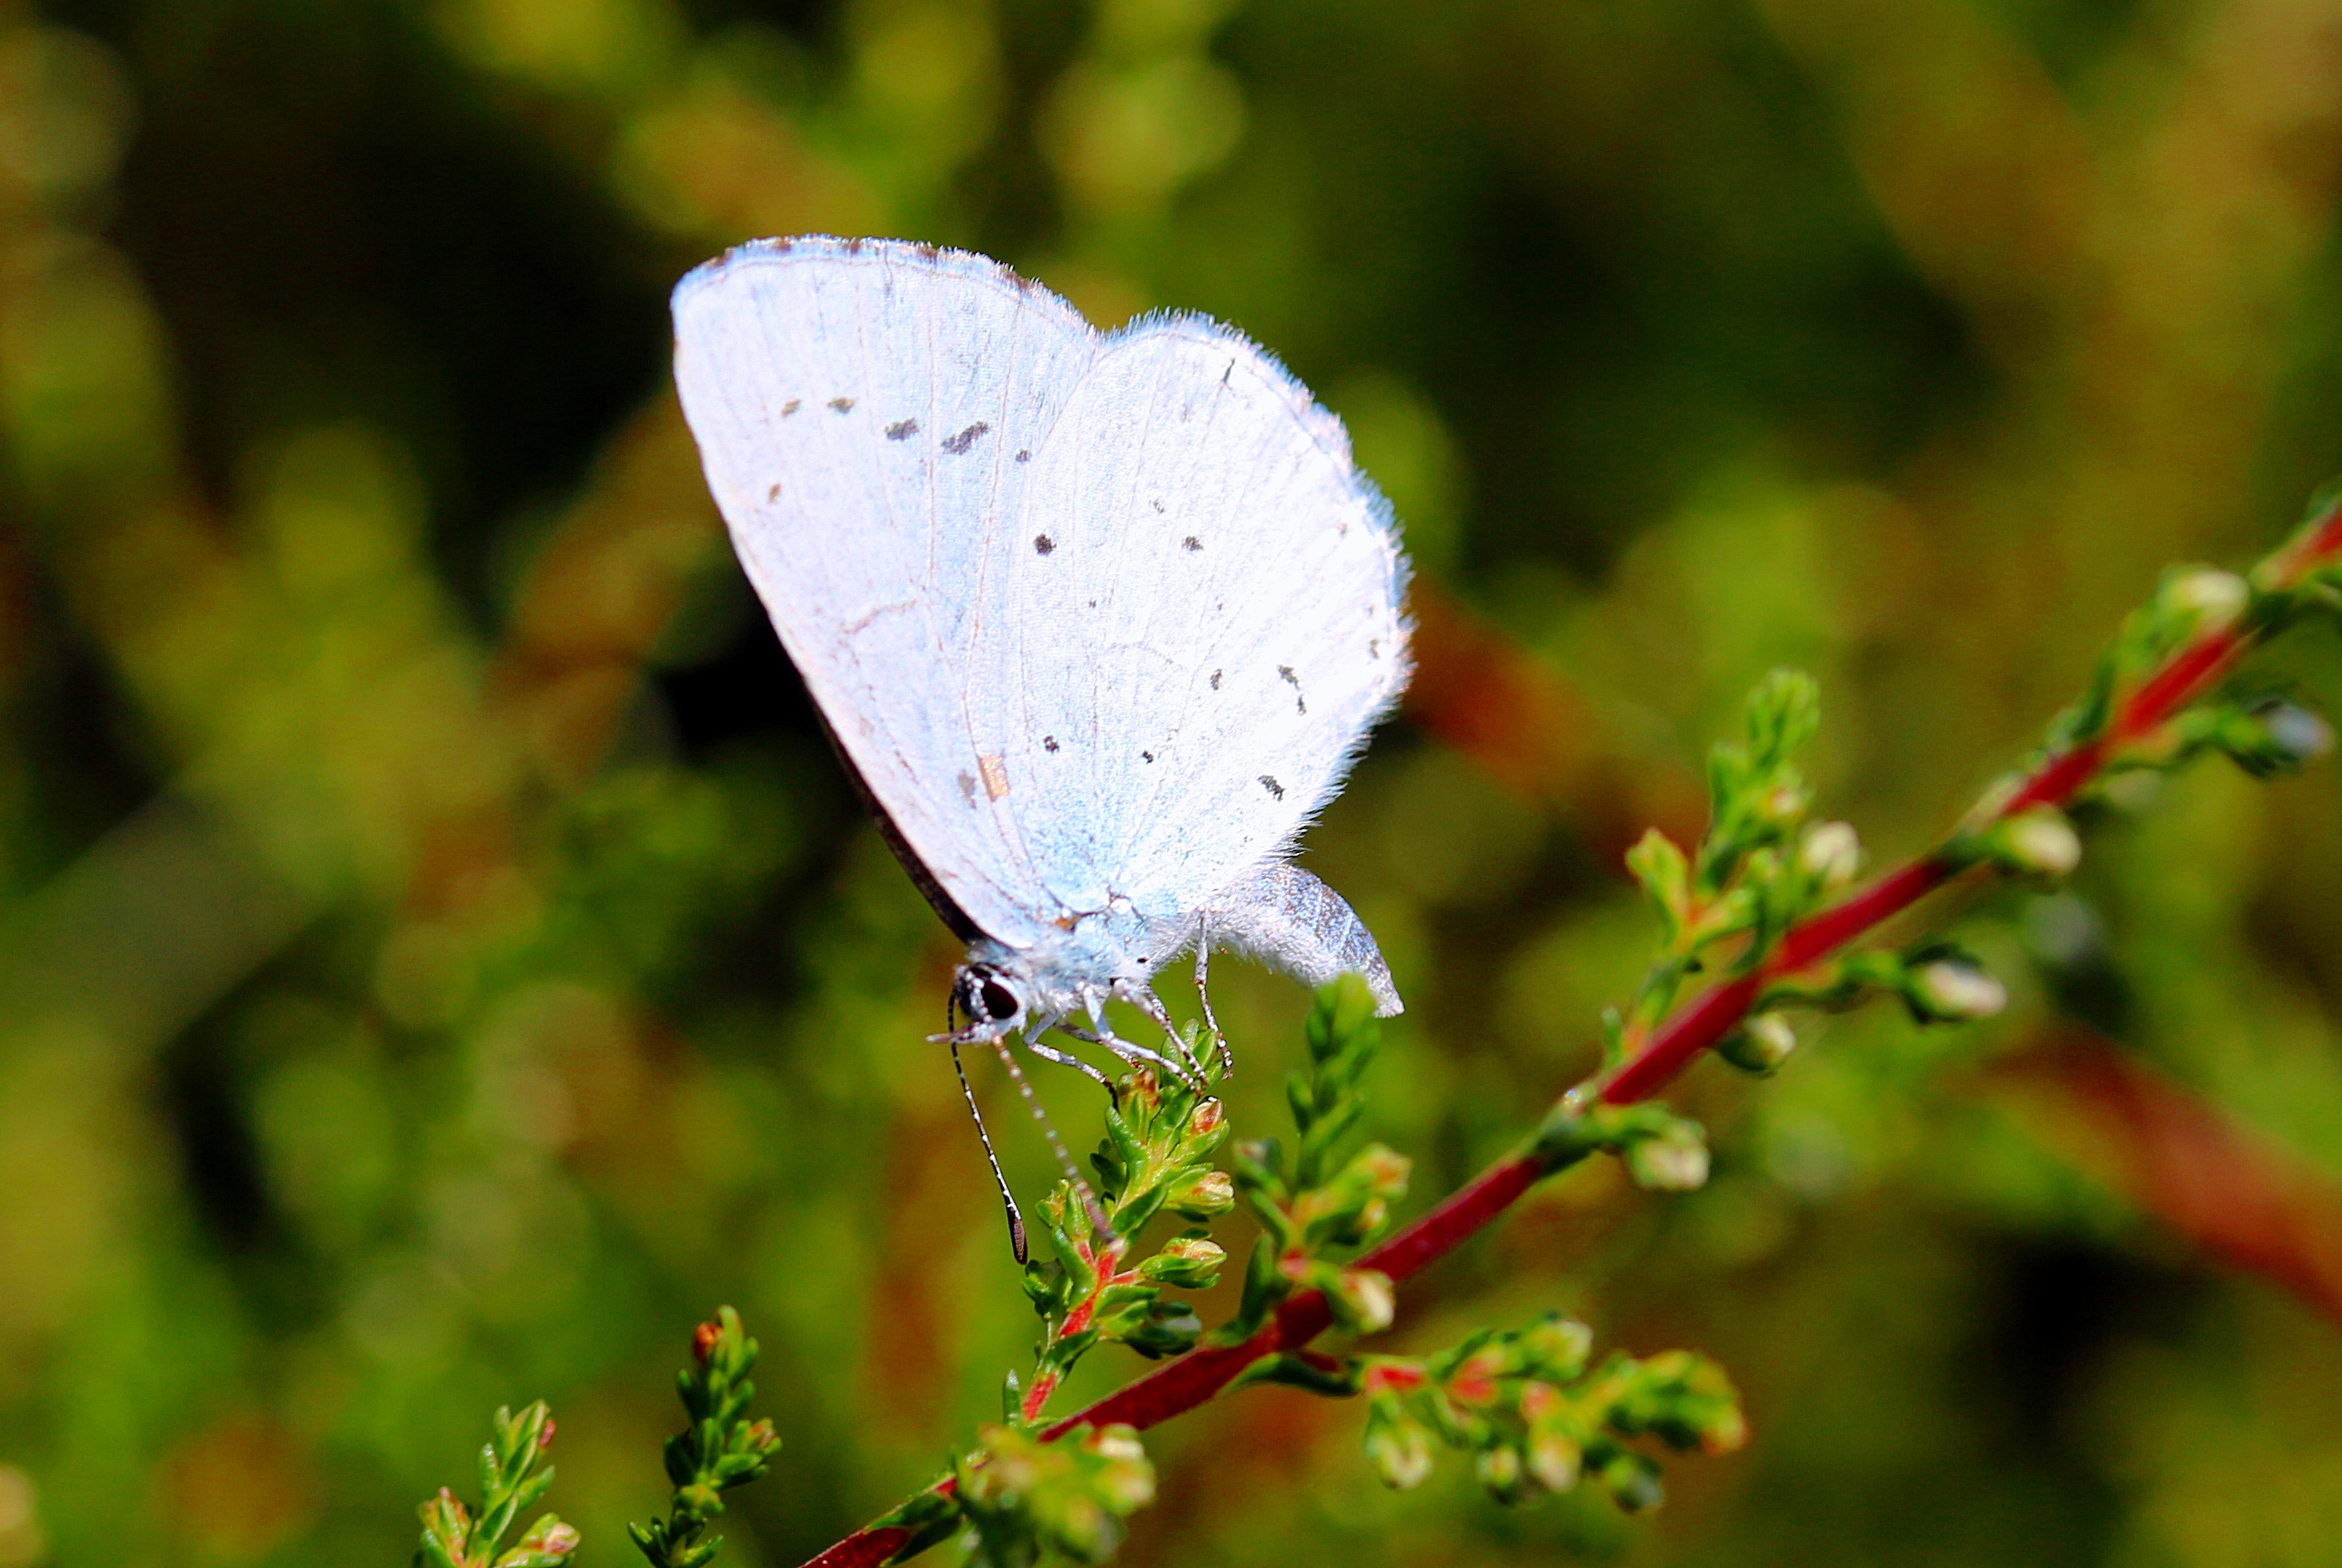
nature, branch, blossom, wing, plant, photography, meadow, leaf, flower, animal, wildlife, green, insect, autumn, botany, rest, butterfly, flora, fauna, invertebrate, wildflower, close up, shrub, butterflies, nectar, macro photography, nectar search, holly blue, celastrina argiolus, sitting on heather ast, moths and butterflies, lycaenid